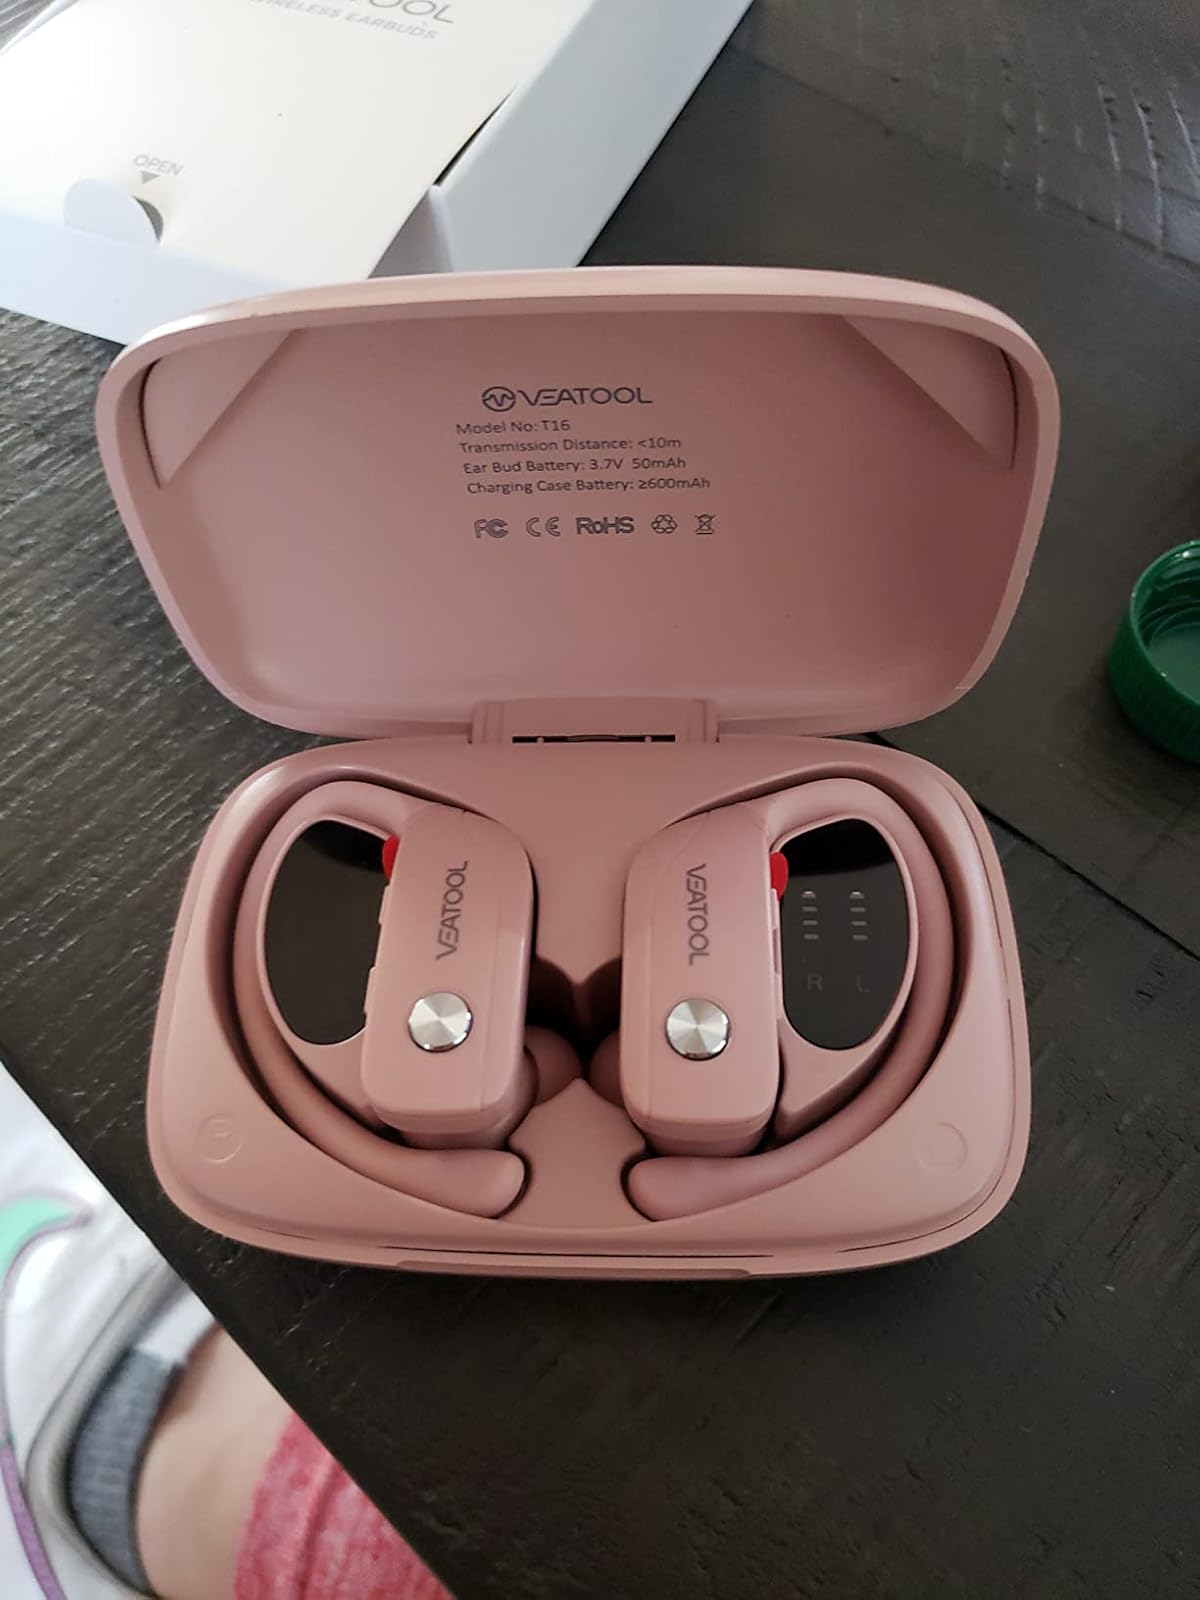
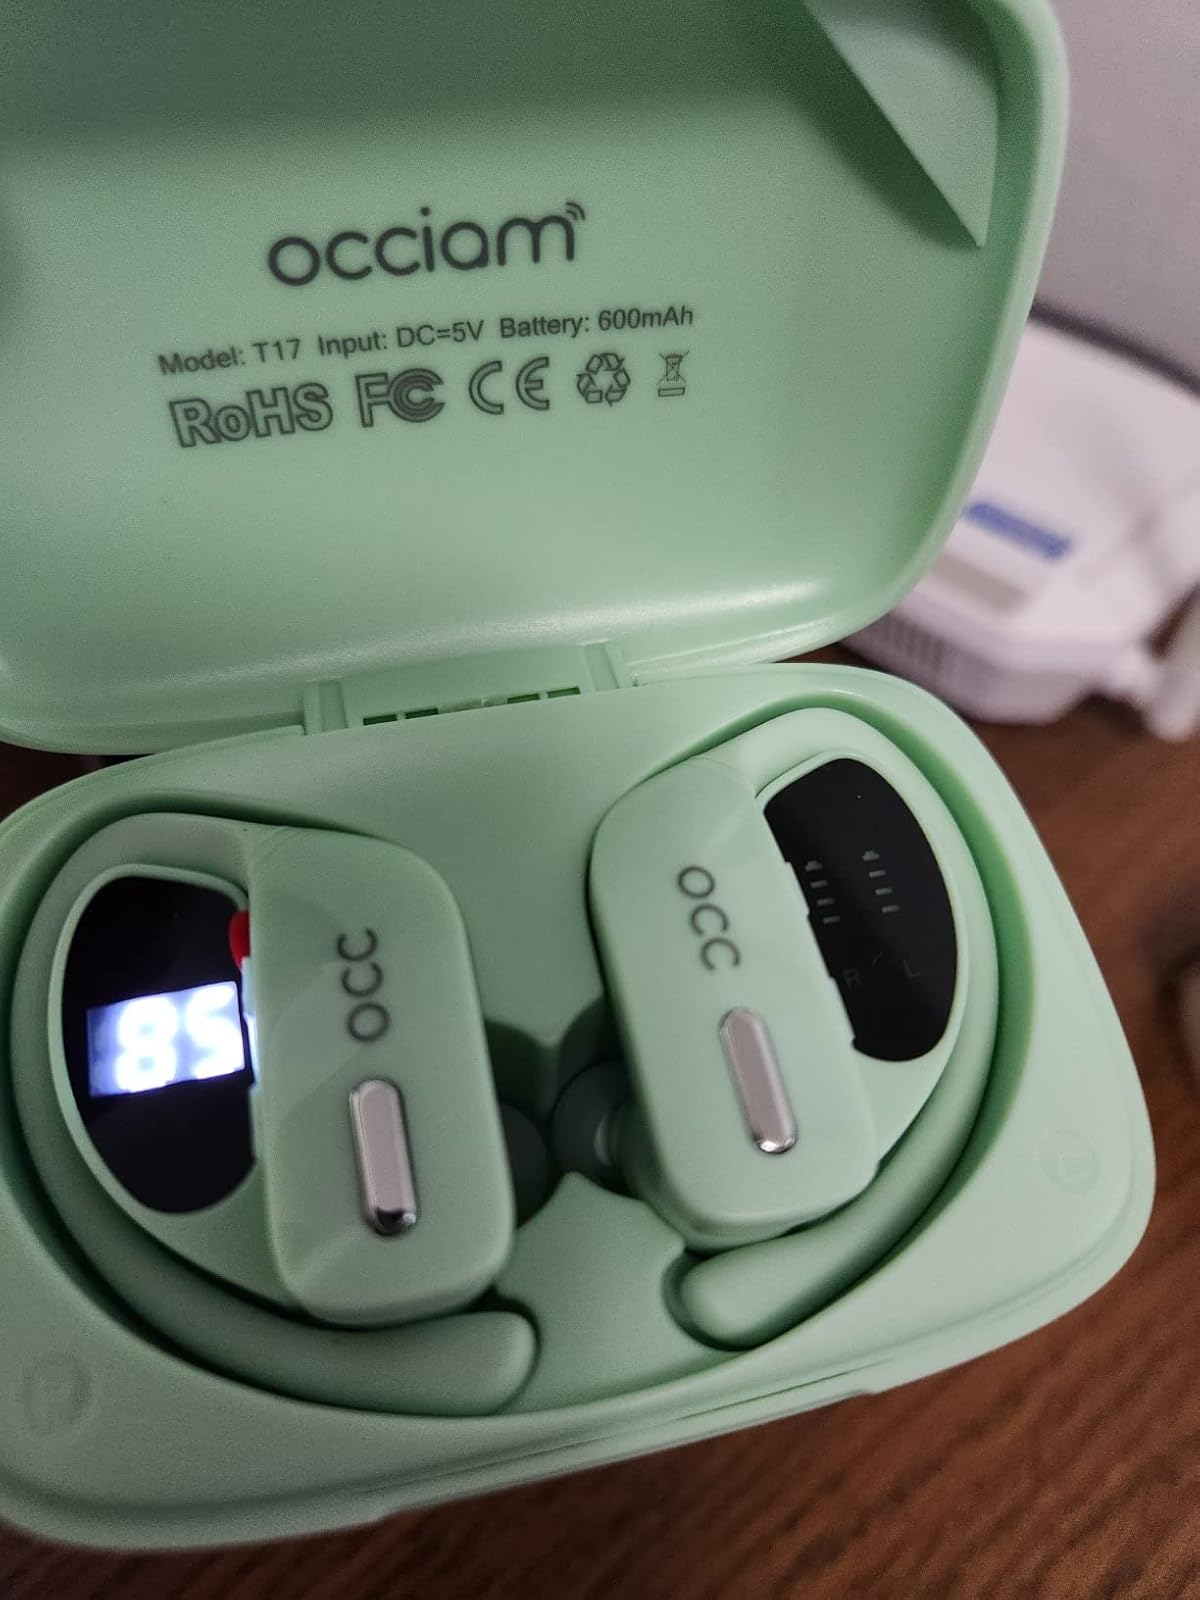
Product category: earbuds
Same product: no